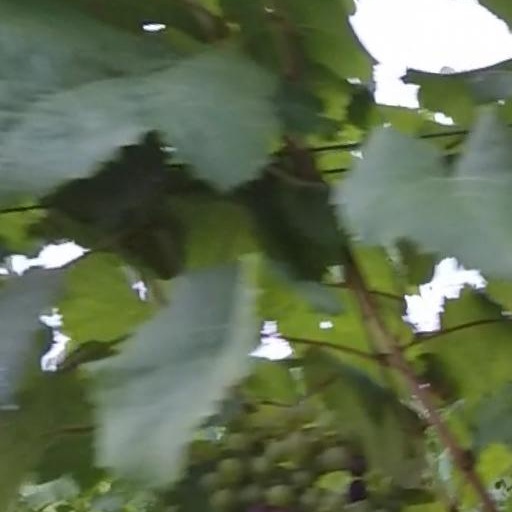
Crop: grape